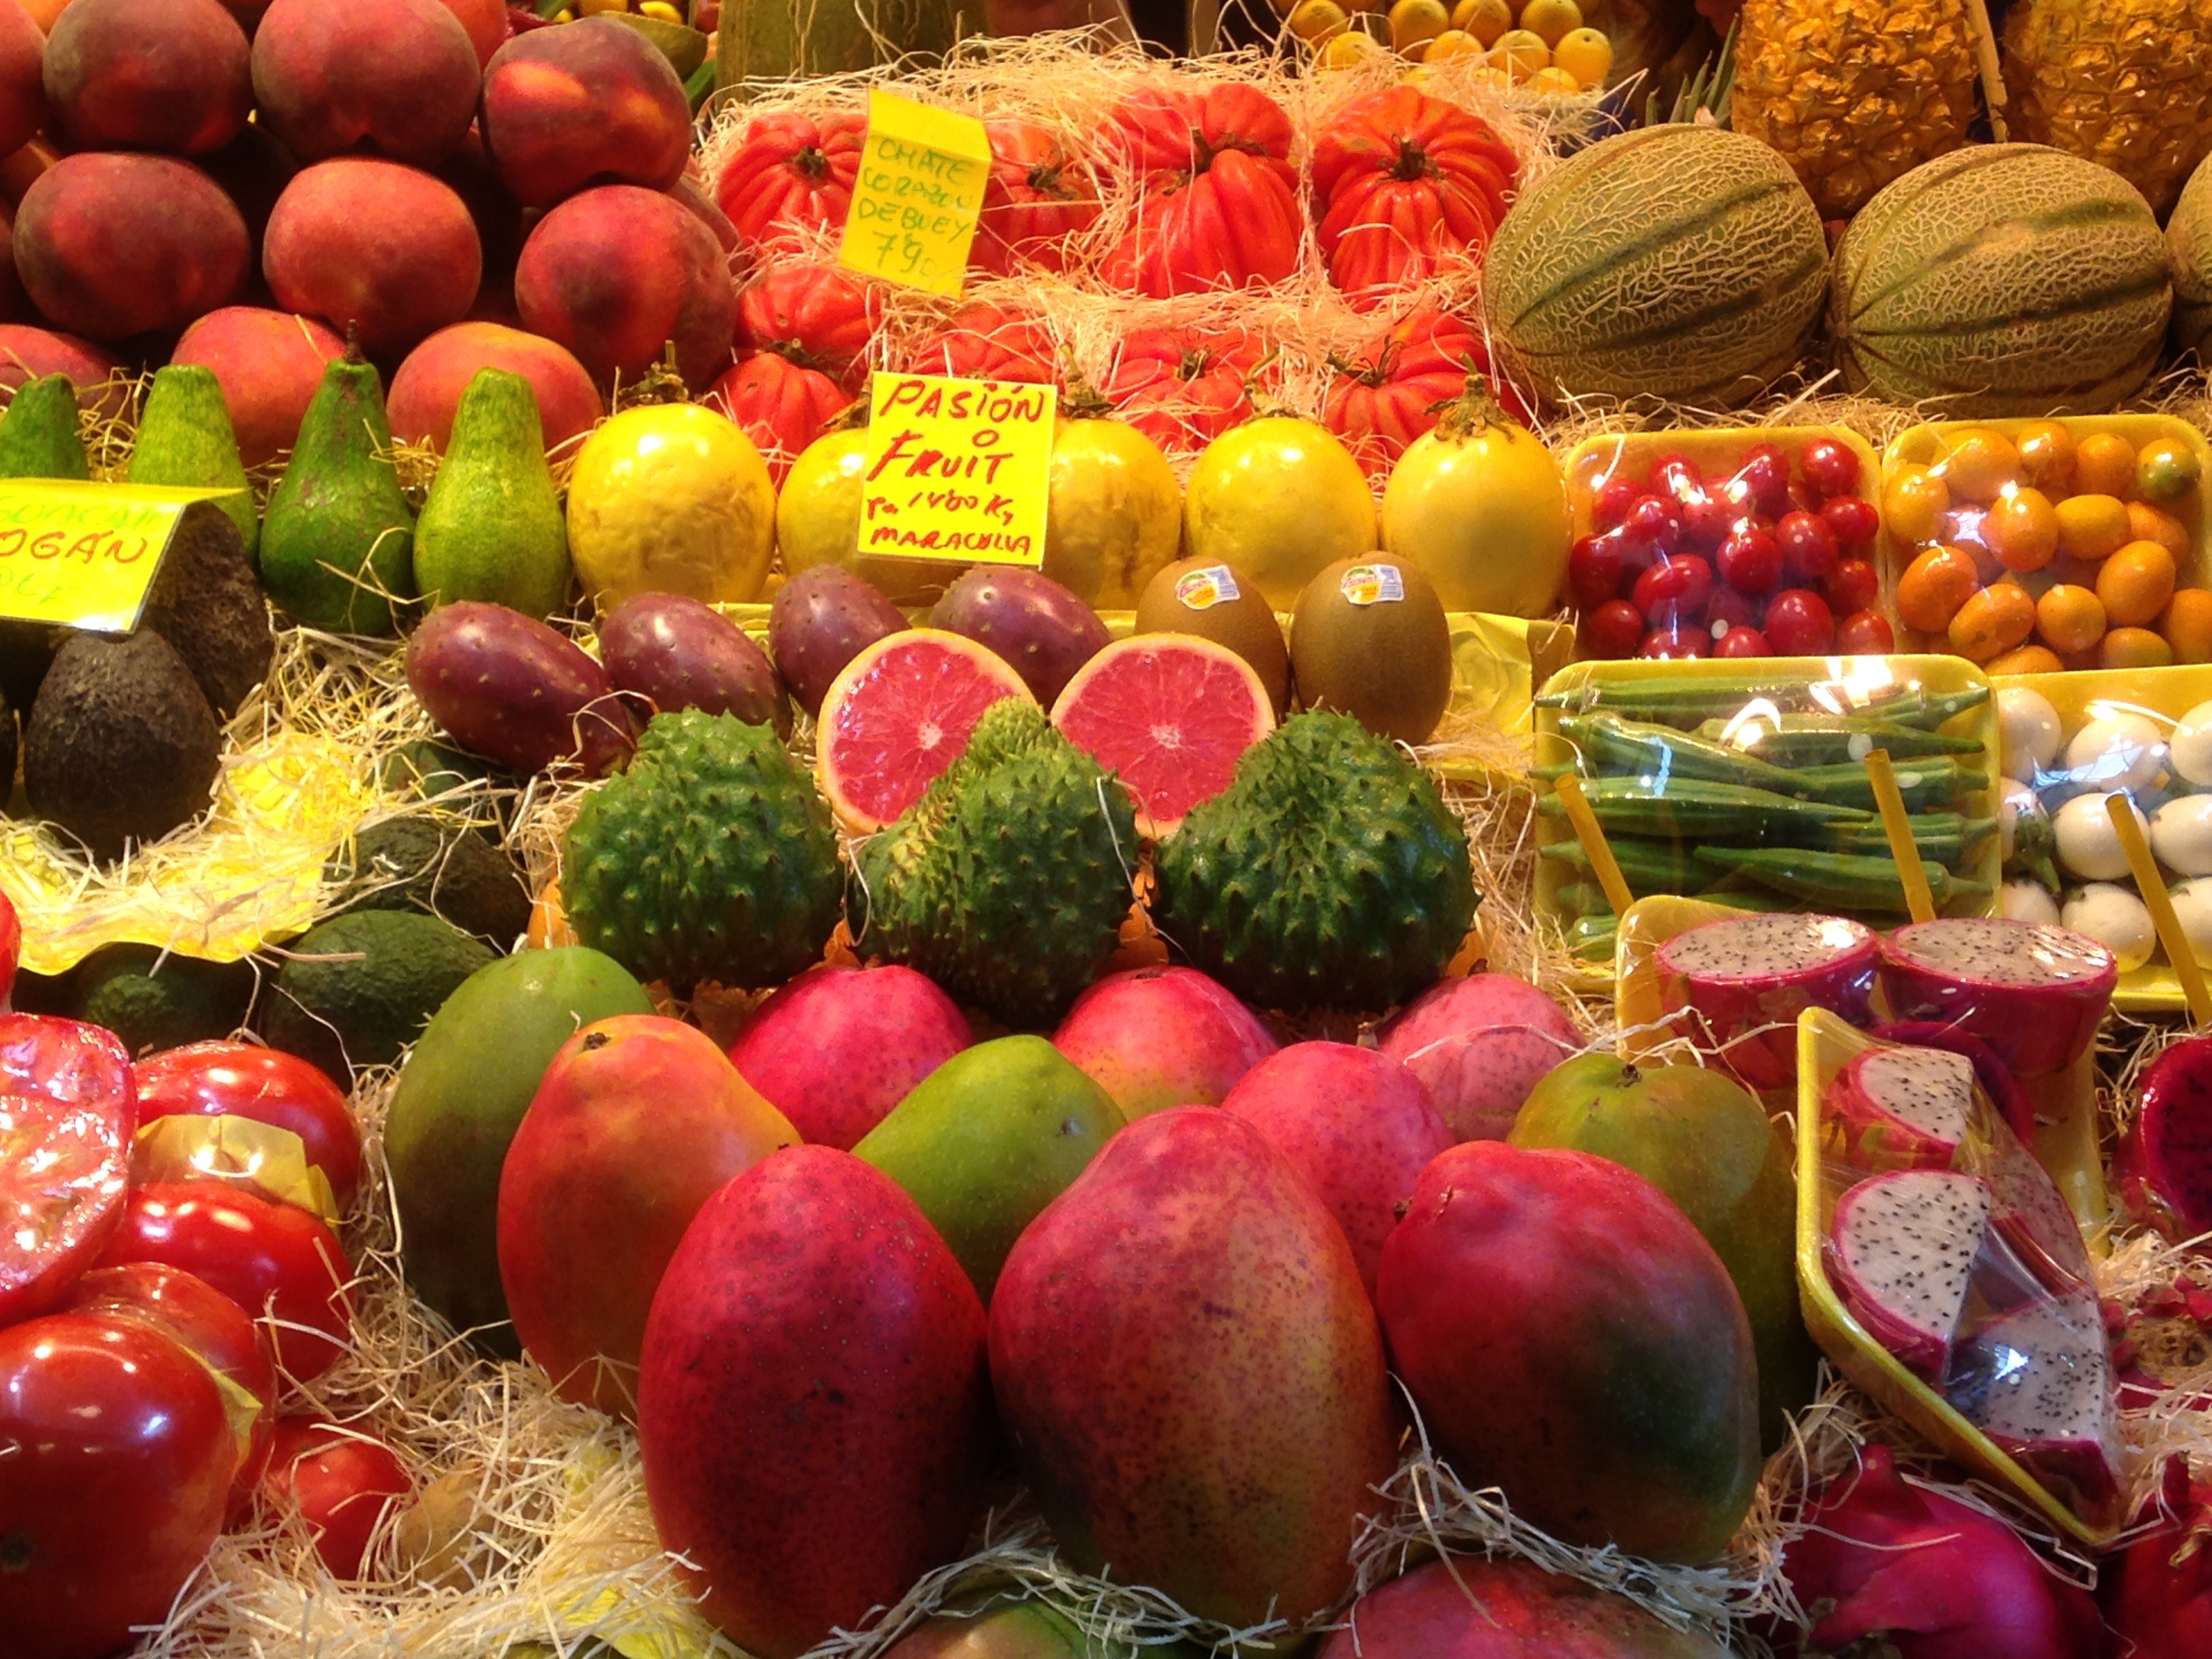
plant, fruit, orange, food, produce, color, market, colorful, market stall, nutrition, sale, frisch, dealer, flowering plant